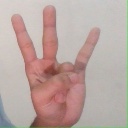
अक्षर: क्ष